Finland women's national football team

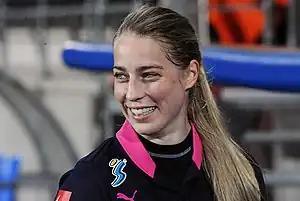
Linda Sällström currently holds the records for both the most appearances and the most goals for the Finland women's national football team.

Finland at the UEFA Women's Championship